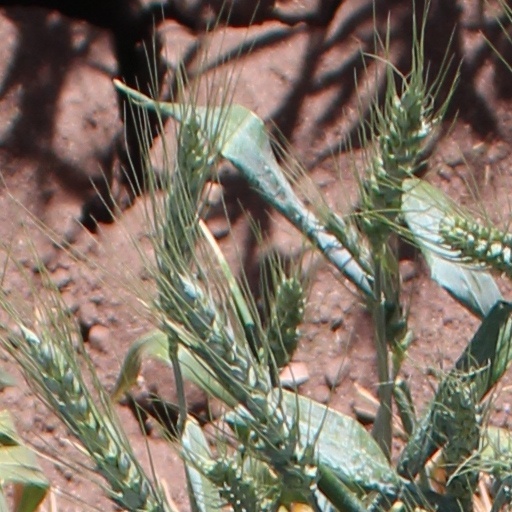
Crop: wheat